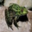
Label: frog